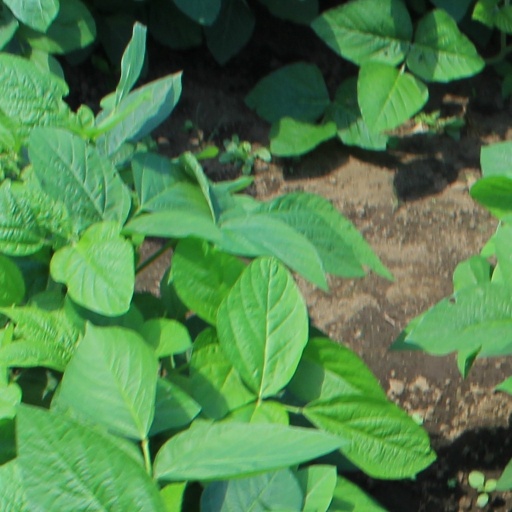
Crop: soybean